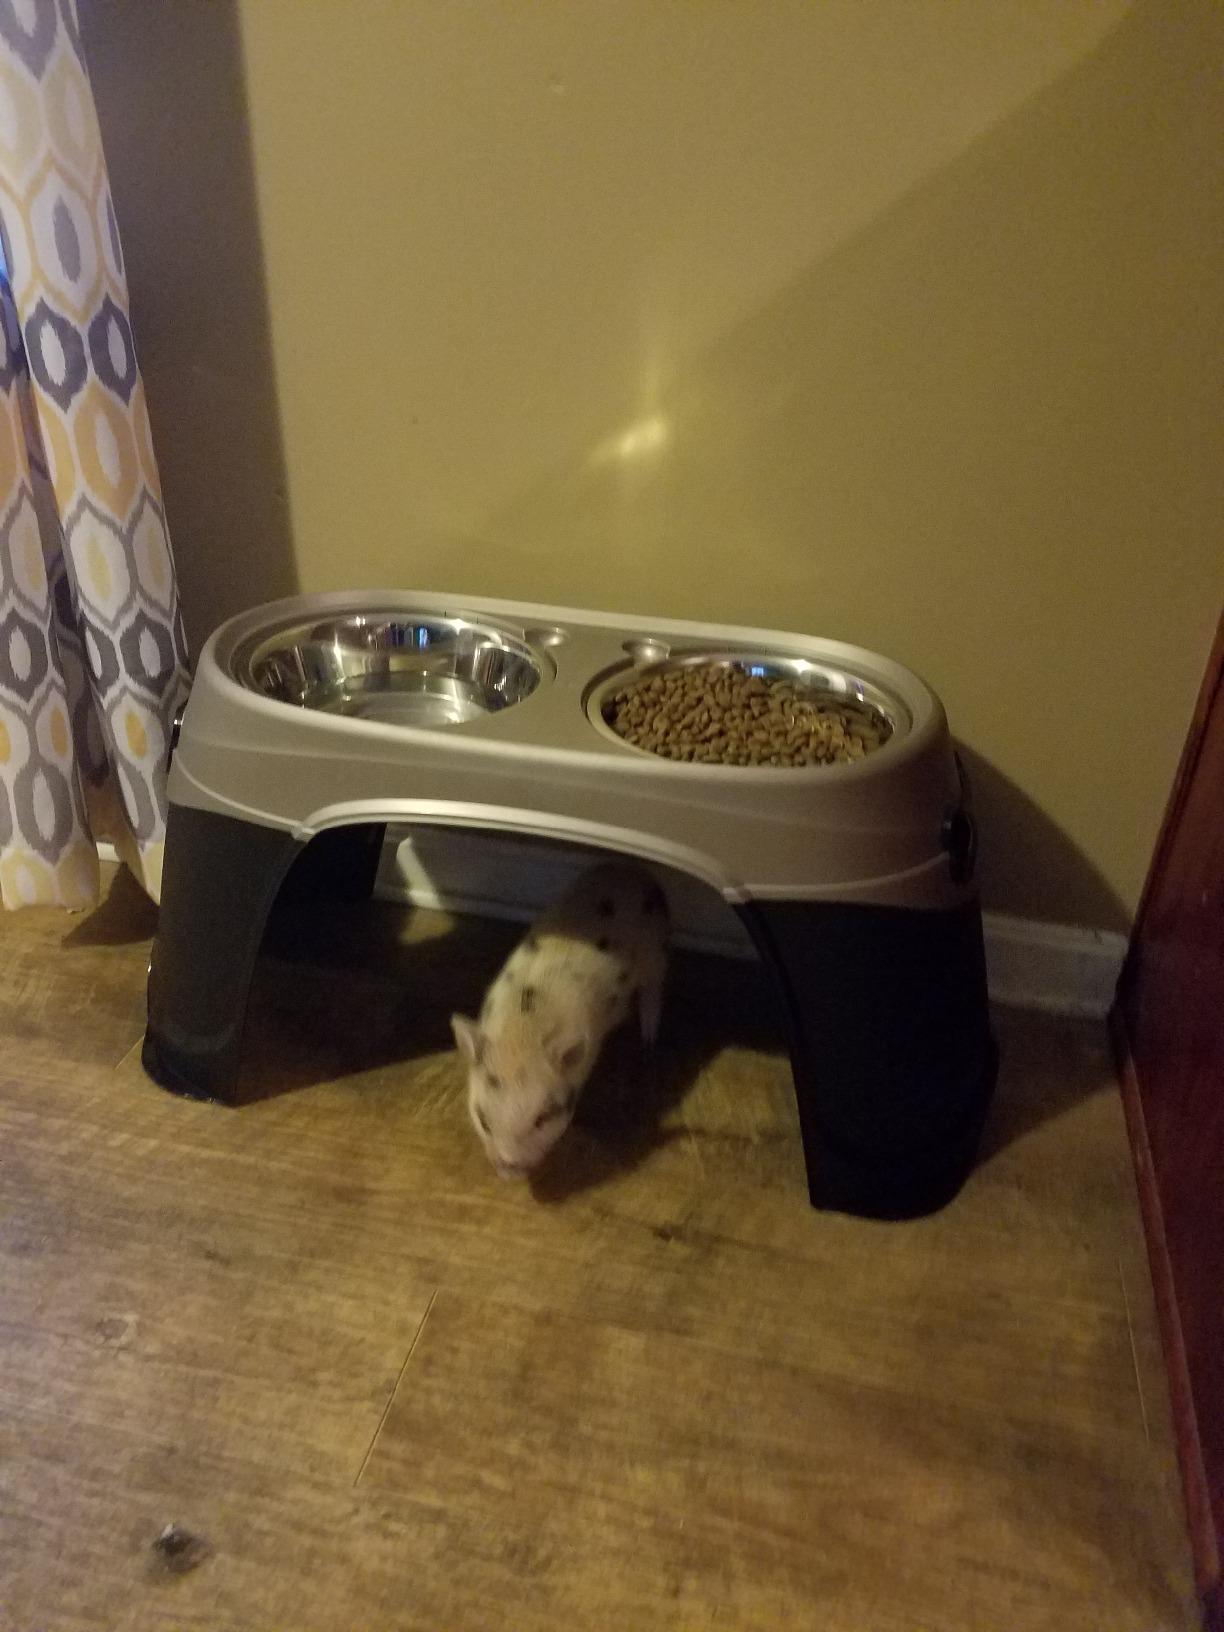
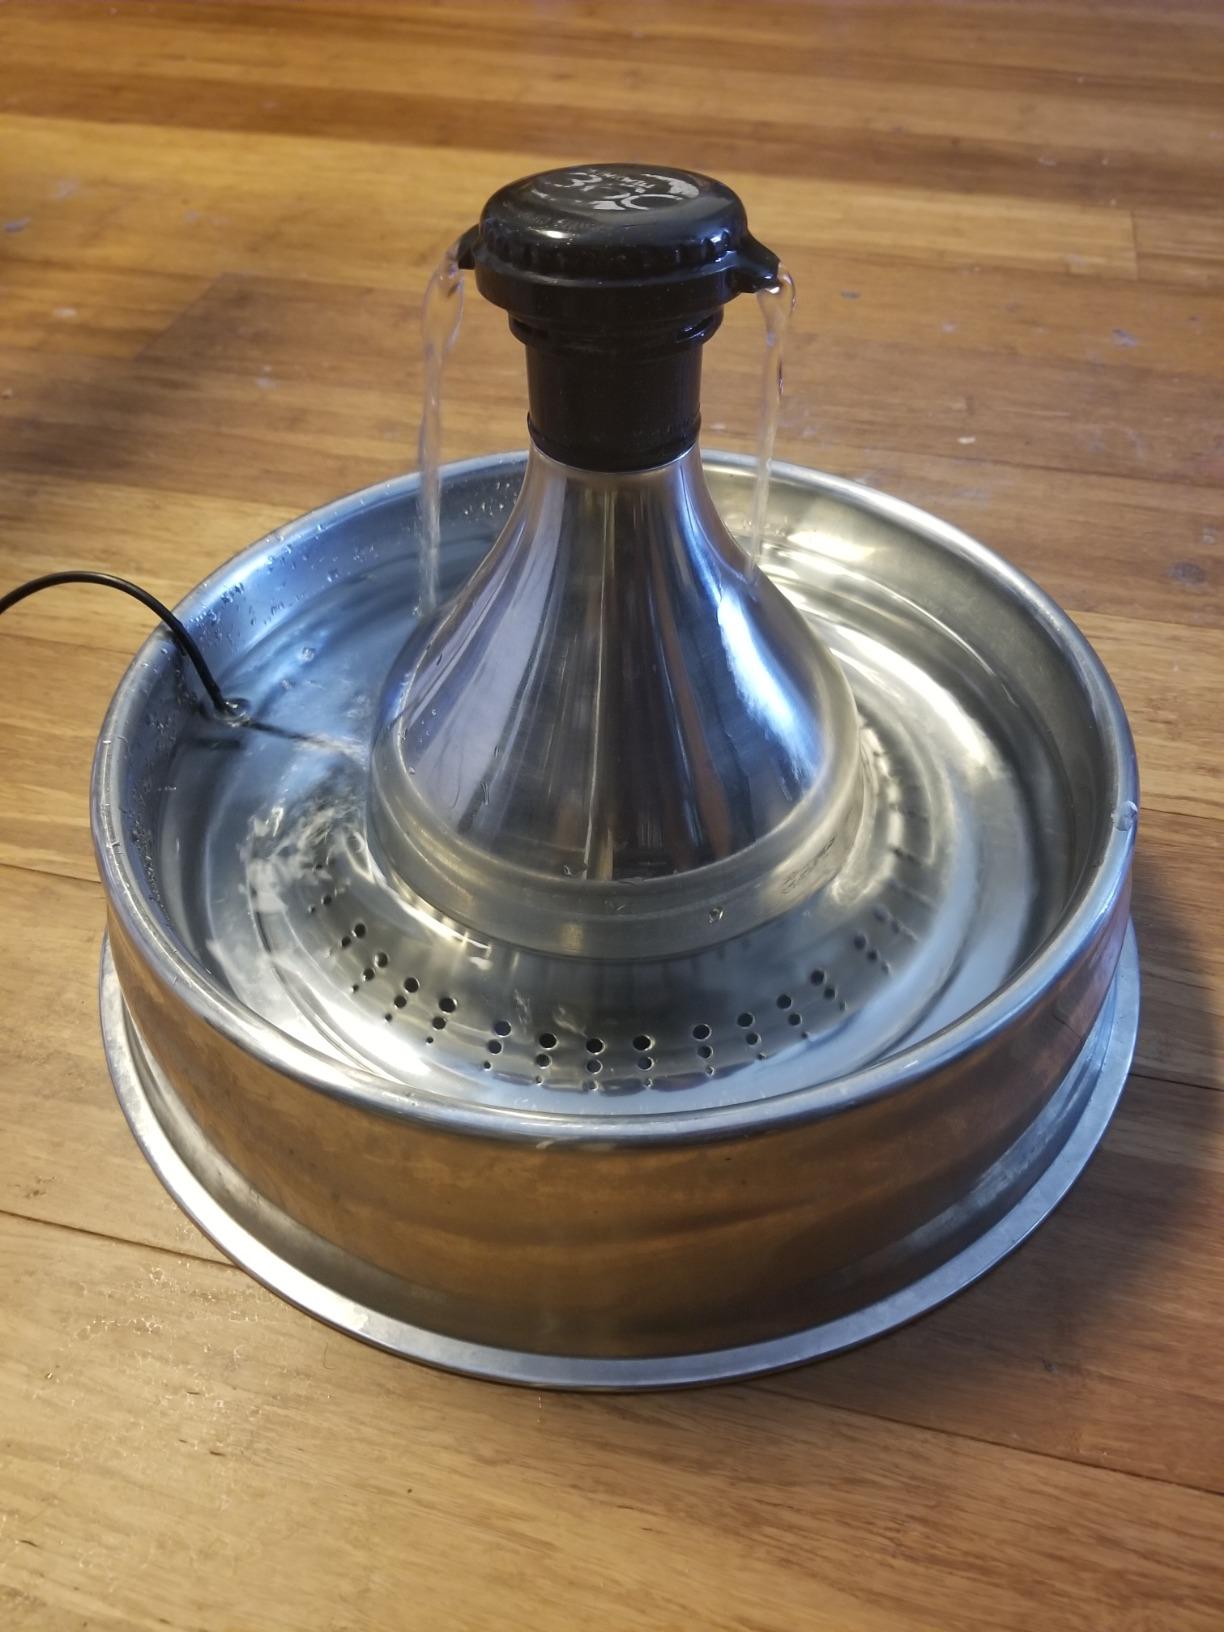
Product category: items_bowl
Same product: no